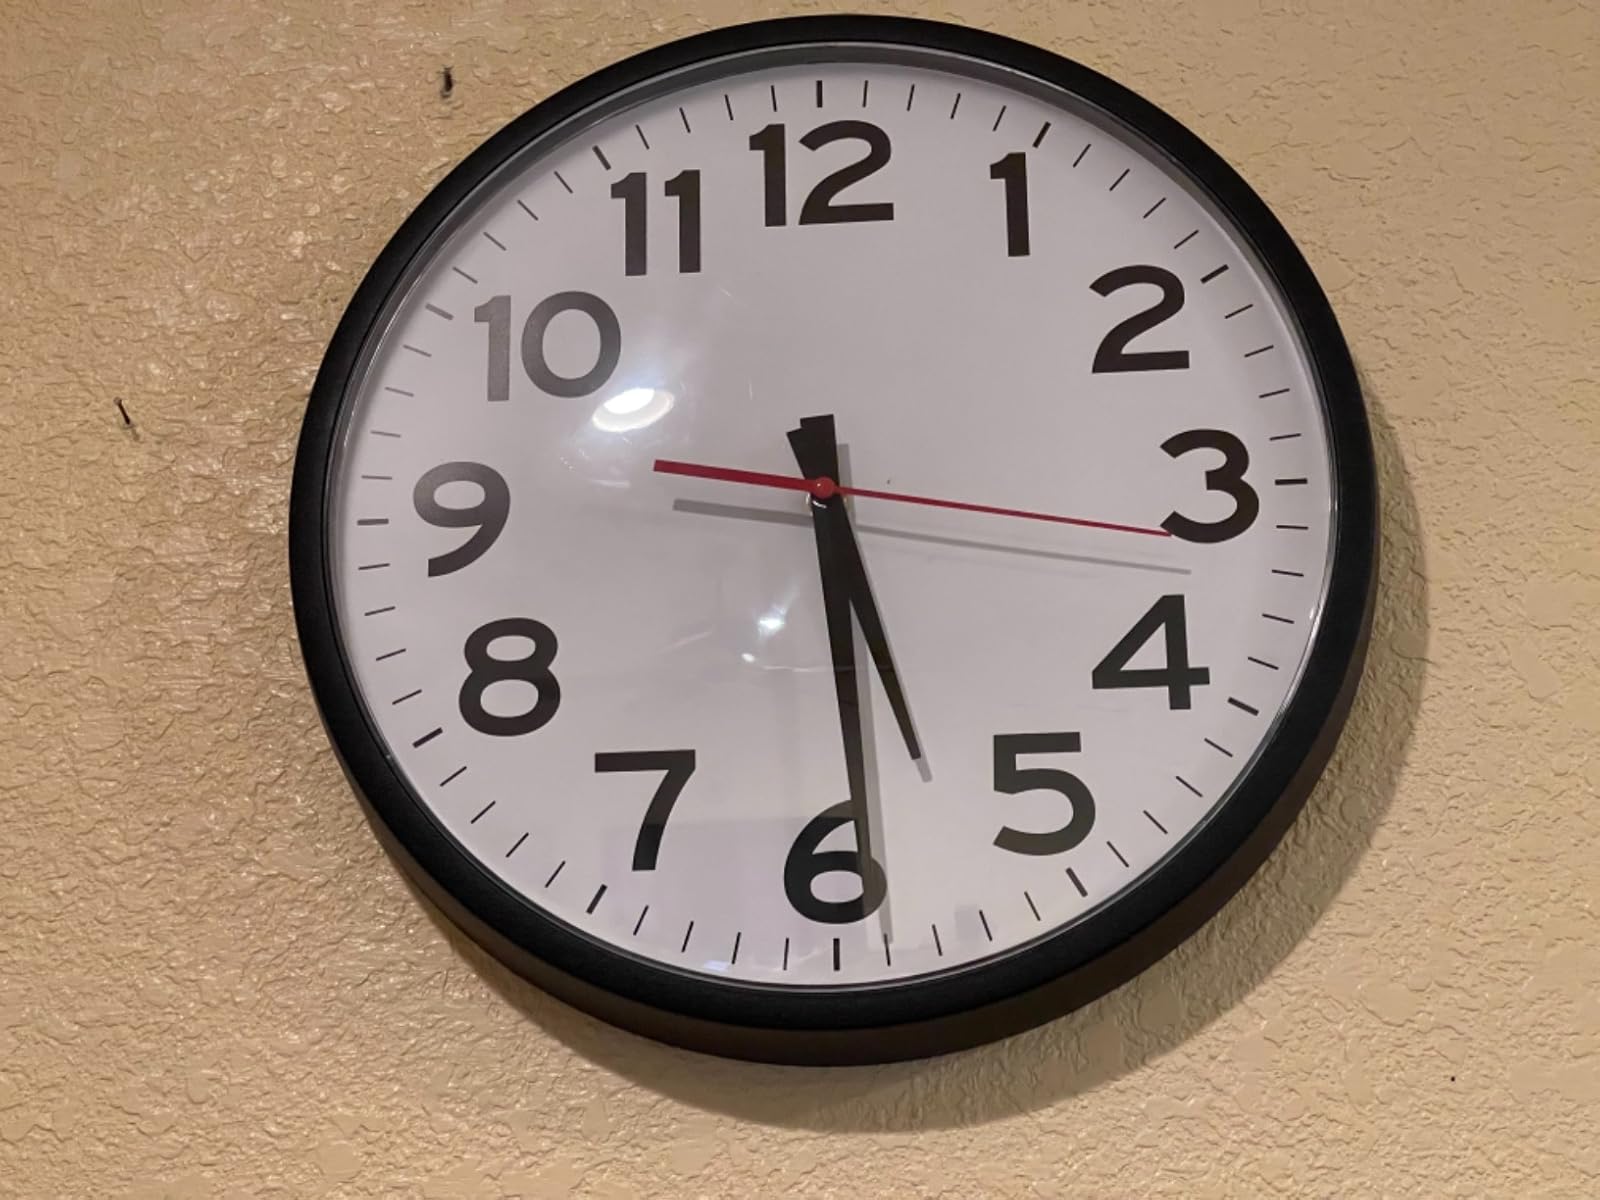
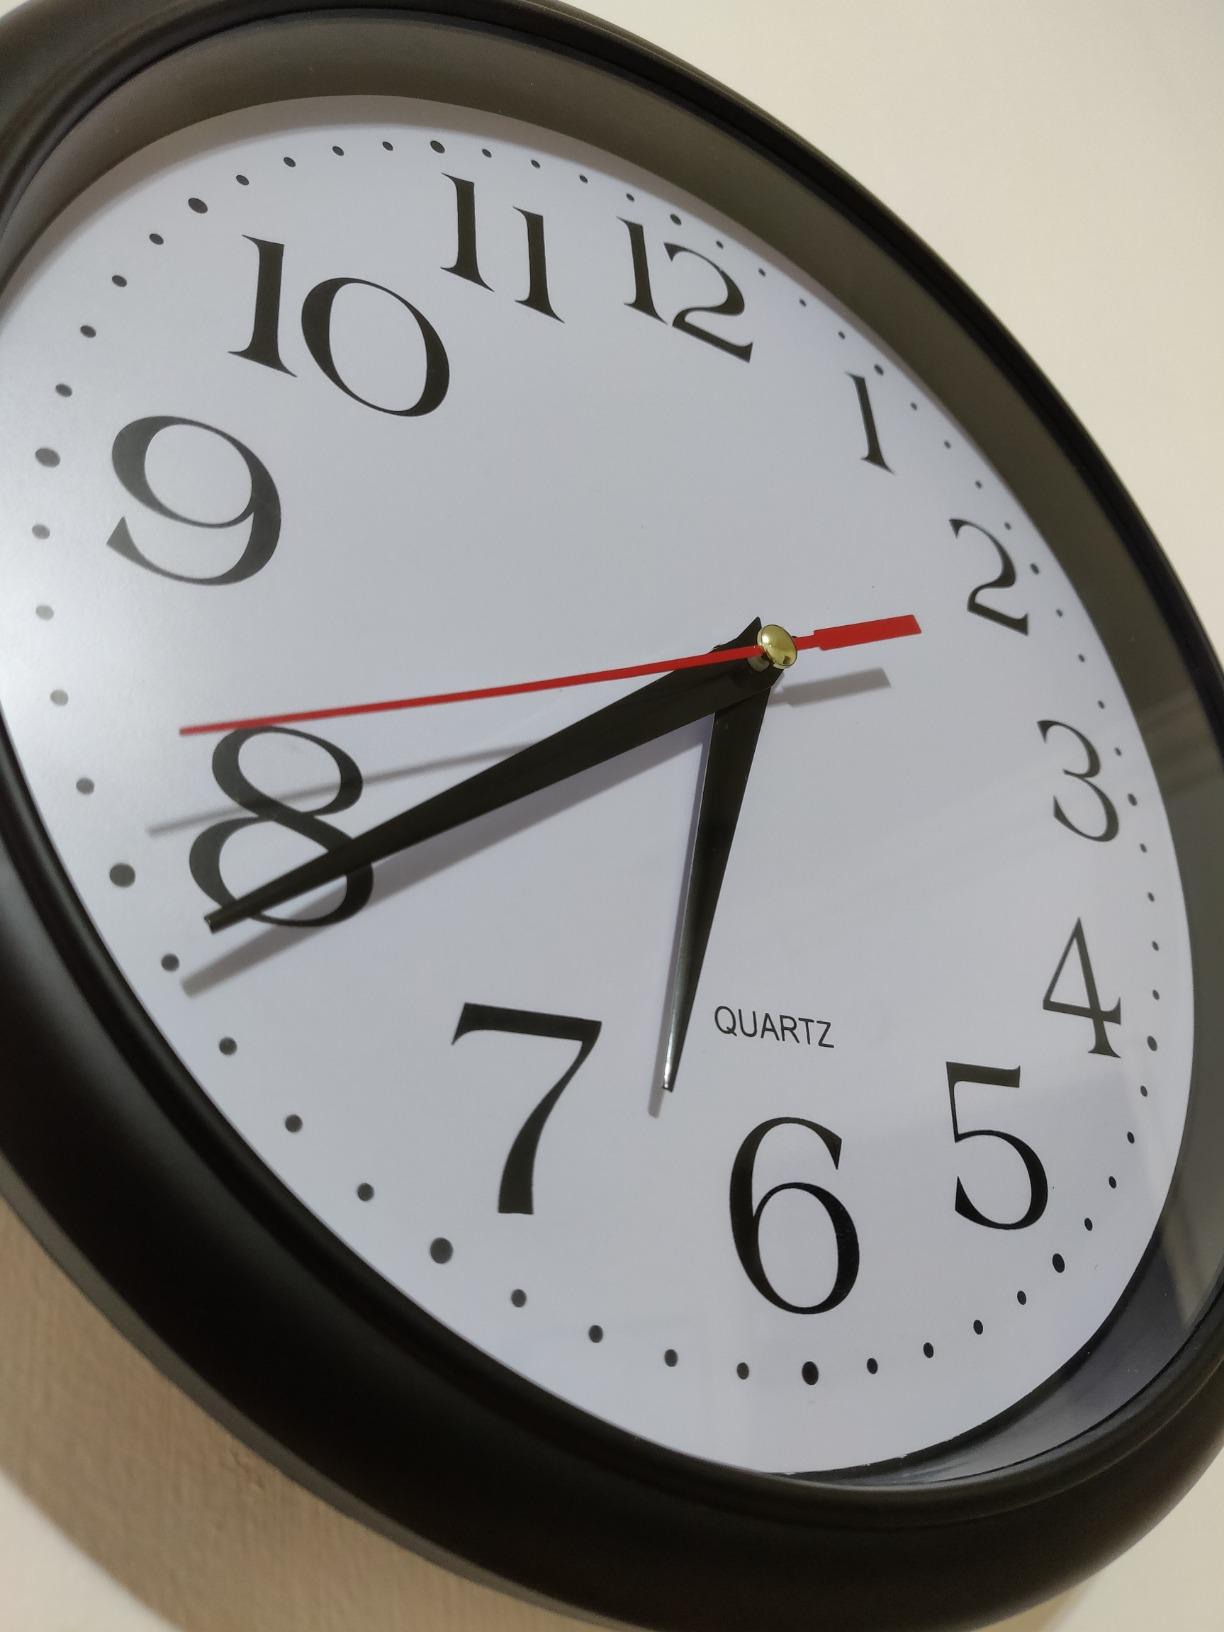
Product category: clock
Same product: no